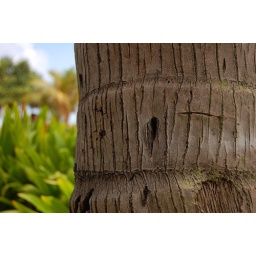
So nearly went with black and white on this one but decided against it at the last minute.